Mouy-sur-Seine

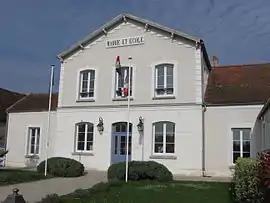
The town hall in Mouy-sur-Seine

Mouy-sur-Seine (literally "Mouy on Seine") is a commune in the Seine-et-Marne department in the Île-de-France region in north-central France.